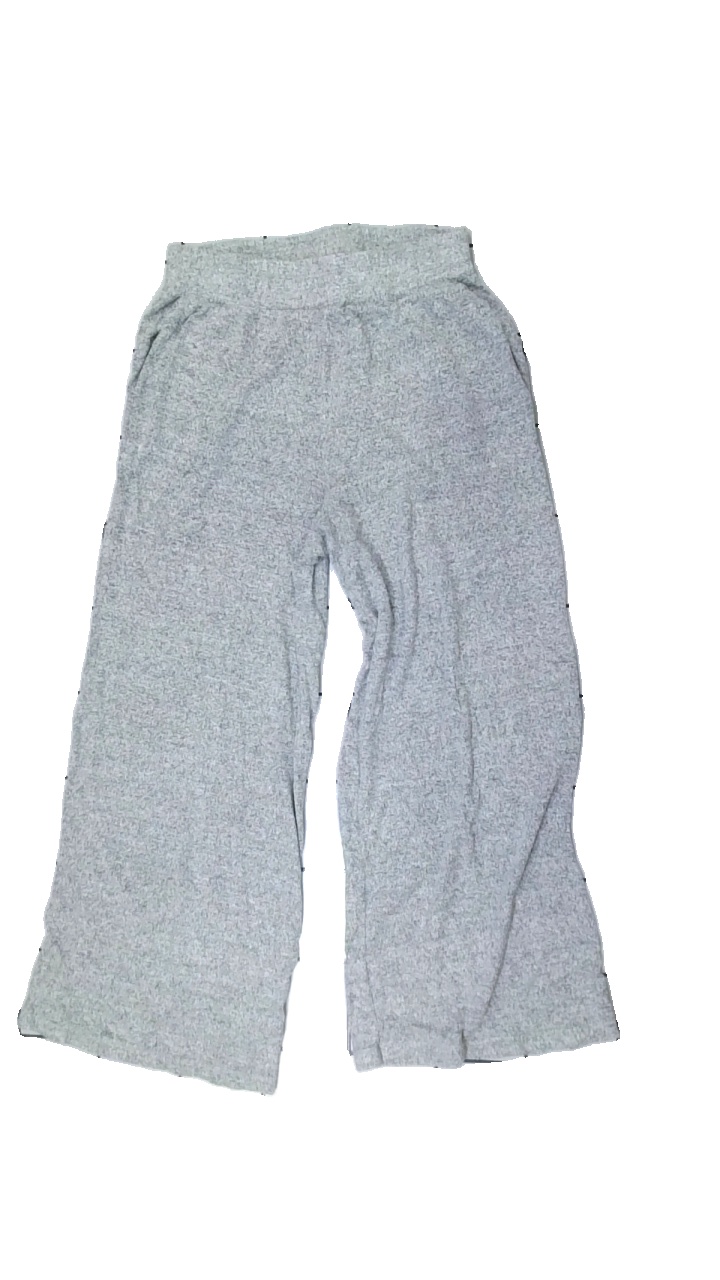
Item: Trousers (Ladies)
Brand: Stories
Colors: Grey, Black
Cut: Regular
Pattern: Other
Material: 100% Viscose
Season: All
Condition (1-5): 2
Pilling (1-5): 2
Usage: Export
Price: <50